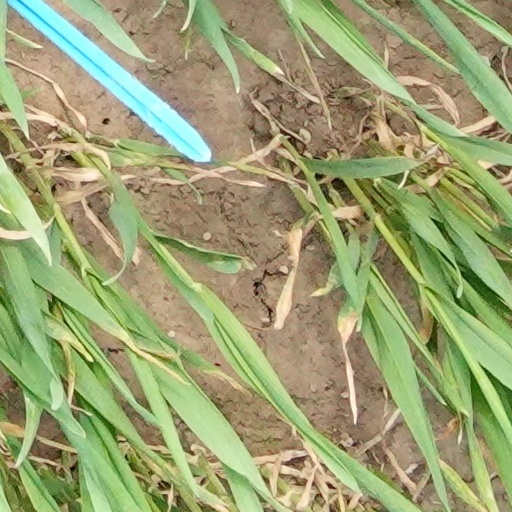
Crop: wheat